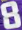
Number: 8